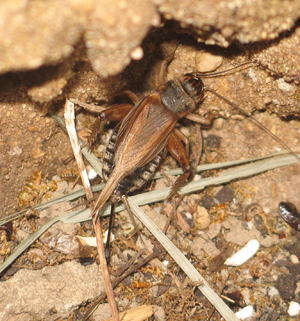
Les Gryllidés sont une famille d'insectes orthoptères du sous-ordre des ensifères, plus communément appelés grillons.